Heinrich Göbel

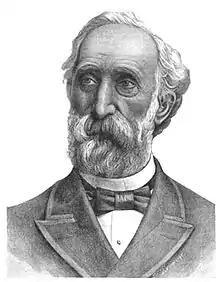
Henry Goebel, photo published in "Western Electrician" on the head page of the issue dec 16, 1893 reporting his death

One important point is, that there is no source to confirm Goebel's alleged source of knowledge in the fields of electricity and vacuum physics. Goebel claimed that he had worked together with a certain Professor Münchhausen in the 1840s, that he had constructed equipment for experiments at today's Leibniz University Hannover (at that time called ), that he had assisted experiments related to electric light, that he had got the idea and the basic concept of the design of an electric incandescent lamp from Professor Münchhausen and that he had continued with experiments on electric light on his own in New York. A person Professor Münchhausen was not known in the Kingdom of Hanover in the 1830s and 1840s, there is no documentation of experiments on electric light in the Kingdom of Hanover in the 1840s and no source for deliveries of equipment or any other kind of relation of Henry Goebel to today's Leibniz University Hannover.